Trilith Studios

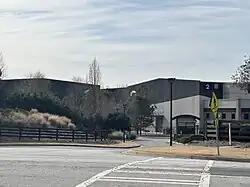
Sound stages at Trilith Studios in 2023

Trilith Studios is an American film and television production studio located south of Atlanta in Fayette County, Georgia. Originally known as Pinewood Atlanta Studios, the studio has been used to produce many films and television programs, particularly those produced by Marvel Studios. Trilith Studios encompasses a 700-acre site, with a 400-acre backlot and 32 soundstages. A virtual production volume, Prysm Stage, opened in early 2022. As of 2024, Trilith Studios is the largest production facility in the state of Georgia and the largest outside of Hollywood.